Carinthia

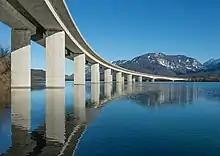
Road bridge across the Ferlach reservoir of the Drava River at Unterschlossberg, Koettmannsdorf, Klagenfurt, Carinthia, Austria

In late 1918, the breakup of the Habsburg monarchy was imminent, and on 21 October 1918 the members of the Reichsrat for the German-speaking territories of Austria met in Vienna to constitute a "Provisional National Council for German-Austria". Before the meeting, the delegates agreed that German-Austria should not include "Yugoslav areas of settlement", which referred to Lower Styria and the two Slovene-speaking Carinthian valleys south of the Karawanken range, Seeland (Slovenian: Jezersko) and "Mießtal" (Meža Valley). On 12 Nov. 1918, when the Act concerning the foundation of the State of German-Austria was formally passed by the Provisional National Assembly in Vienna this was worded by the State Chancellor, Karl Renner, "...to encounter the prejudices of the world as though we wanted to annex alien national property" The day before, on 11 Nov. 1918 the Provisional Diet of Carinthia had formally declared Carinthia's accession to the State of German-Austria. The Federal Act concerning the Extent, the Borders and the Relations of the State Territories of 22 Nov. 1918 then clearly stated in article 1: "...the duchies of Styria and Carinthia with the exclusion of the homogenous Yugoslav areas of settlement". Apart from one Social-Democrat, Florian Gröger, all the other delegates from Carinthia—Hans Hofer, Jakob Lutschounig, Josef Nagele, Alois Pirker, Leopold Pongratz, Otto Steinwender, Viktor Waldner—were members of German national parties and organizations.